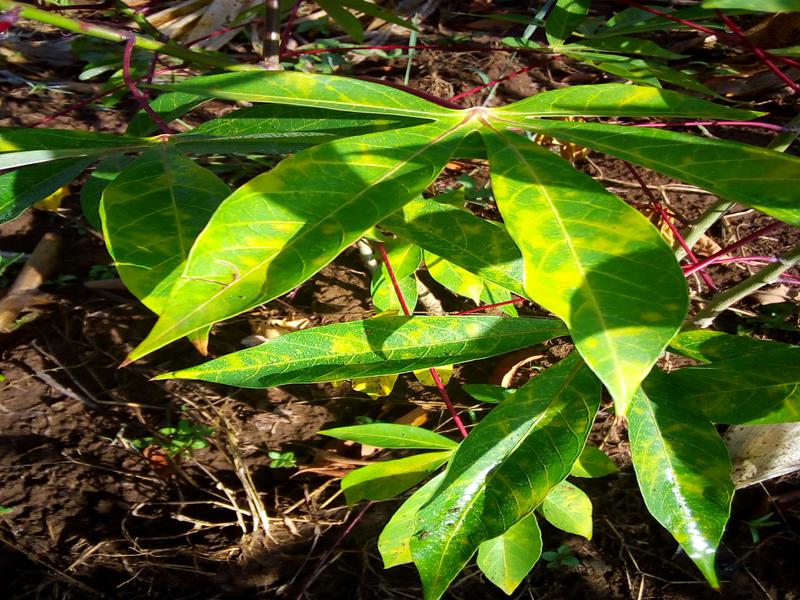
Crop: cassava
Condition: brown_streak_disease